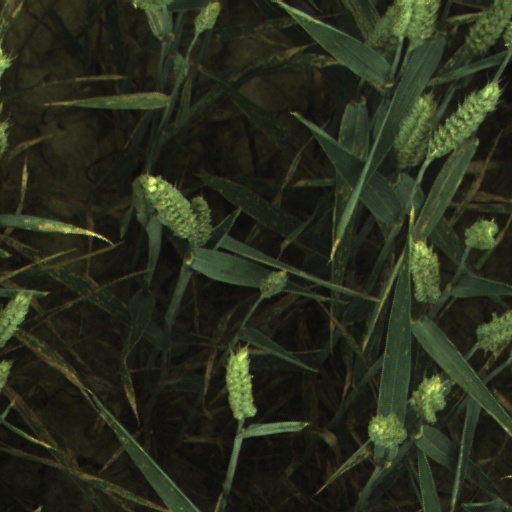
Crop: wheat